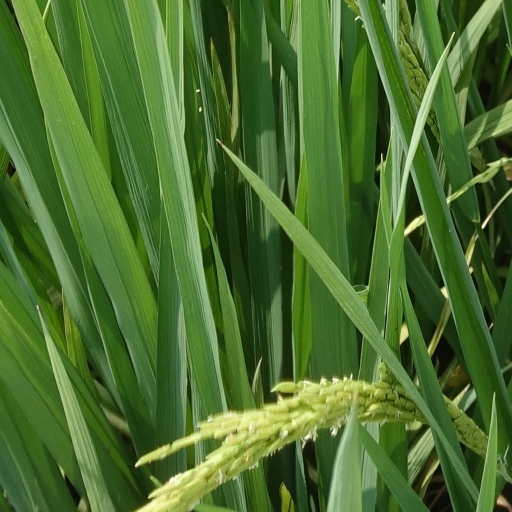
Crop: rice